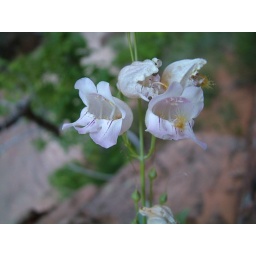
flower in the shade of the canyon